Reedville Creek Park

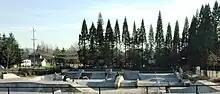
Skatepark at the park

The city hired Corp Inc. for $1.54 million to build Reedville Creek Park in June 2002, with construction beginning that month. Hillsboro estimated the park would be completed by the end of the year. By mid-November the concrete ramps at the park had been installed. In February 2003, the park and skatepark opened. Funds to pay for the park were collected from the city’s development charges.